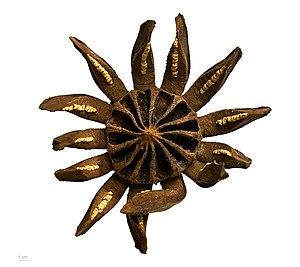
Clusia L., 1753 est un genre de plantes dicotylédones de la famille des Clusiaceae.